Women's cinema

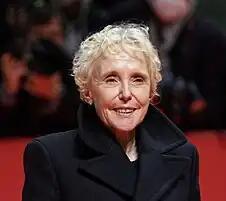

Noteworthy women filmmakers to emerge from the 1970s include Catherine Breillat, Diane Kurys, Nelly Kaplan, Coline Serreau, Nadine Trintignant, Marion Sarraut, Rachel Weinberg, Véra Belmont, Josée Dayan, Liliane de Kermadec, Sarah Maldoror, Ariane Mnouchkine, Christine Lipinska, Jeanne Labrune, Chantal Akerman, Jeanne Moreau, Euzhan Palcy, Danièle Thompson.